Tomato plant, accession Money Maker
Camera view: bottom (45 deg); turntable rotation: 150 degrees
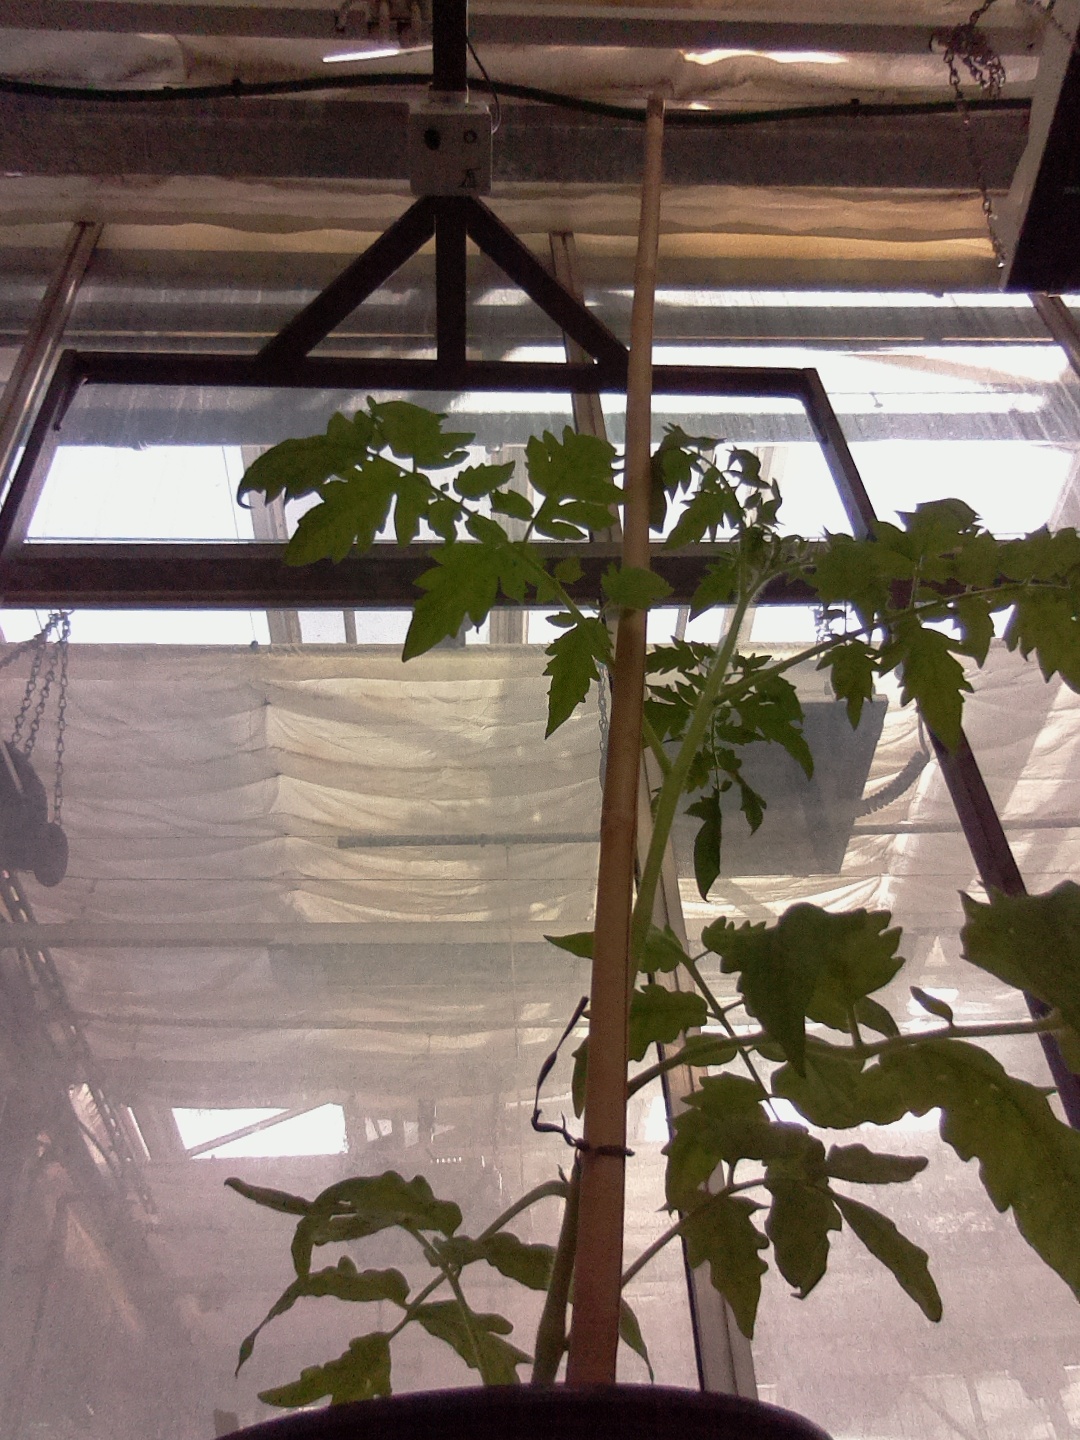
BBCH growth stage 15: 10 of true leaves visible